Vitamin D deficiency

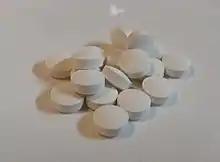
Vitamin D supplements

In the United States and Canada as of 2016, the amount of vitamin D recommended is per day for children, for adults up to age 70, and for people over age 70. The Canadian Paediatric Society recommends that pregnant or breastfeeding women consider taking 2000 IU/day, that all babies who are exclusively breastfed receive a supplement of , and that babies living north of 55°N get from October to April.